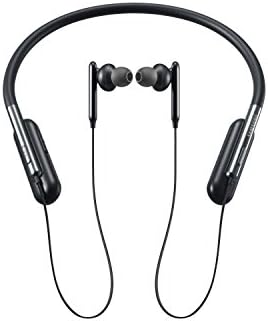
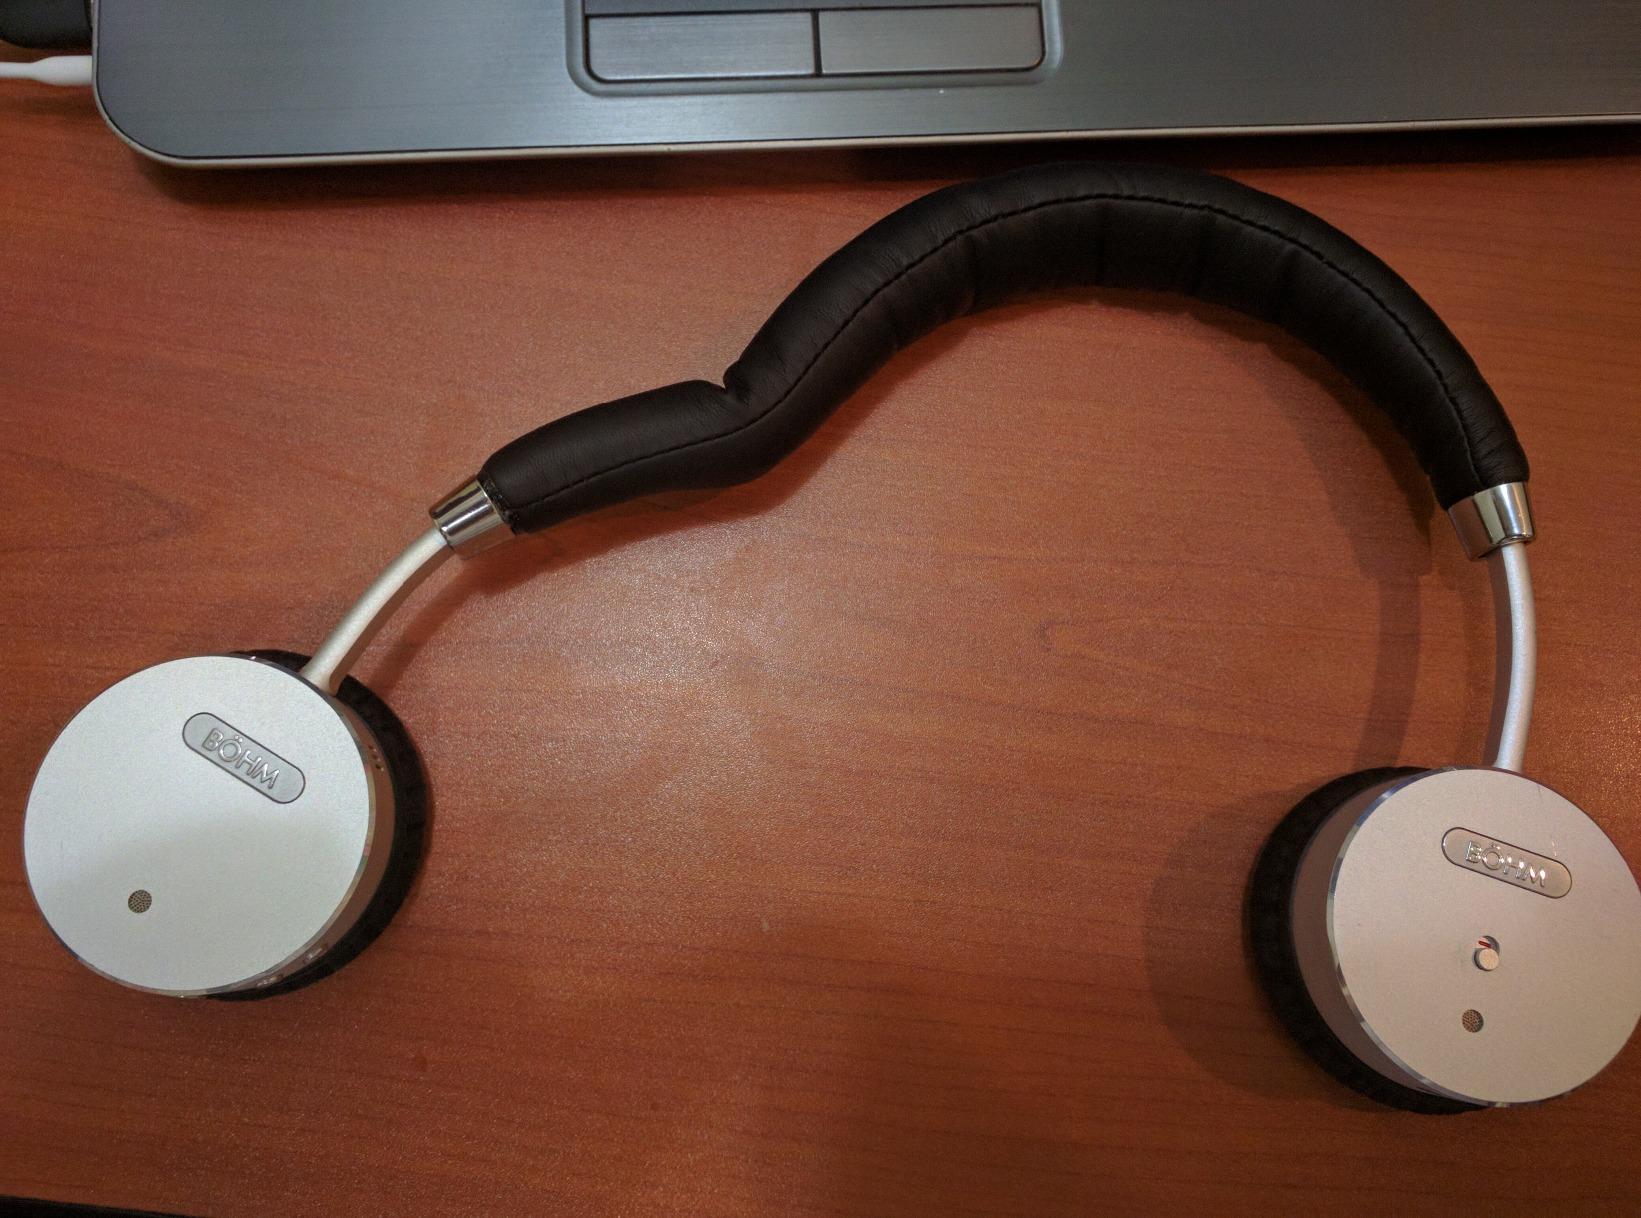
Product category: headphones
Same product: no